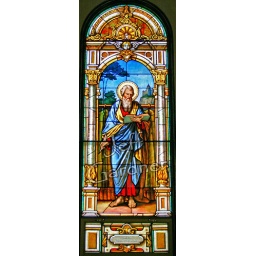
Stained glass window in St. Stephen's Catholic Church in Stephen, MN.